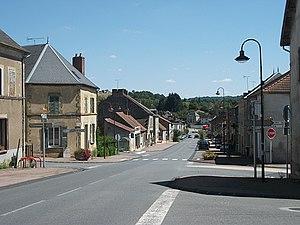
Route vers Montmarault
La route nationale 371, ou RN 371, était une route nationale française reliant successivement Melun à Dammartin-en-Goële, Melun à Croissy-Beaubourg et finalement Montluçon à Montmarault.
Bézenet est une commune française, située dans le département de l'Allier en région Auvergne-Rhône-Alpes.